Forts in India

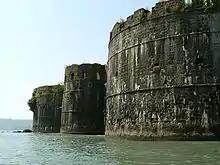
Bastions of Murud-Janjira a "Jala durga"

Though most of the structures have decayed and are lost, India's legacy of ancient forts is seen mostly in the shastras (ancient Indian treatises) and in the reliefs on stupas. On some of the early relief work, the carvings indicate that ancient Indian forts have crenellations, embrasures, and sloping walls.